Stowaway

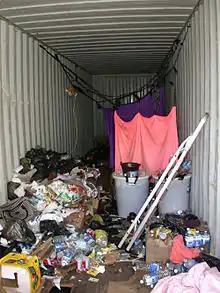
A shipping container in which 22 stowaways were discovered at the Port of Seattle

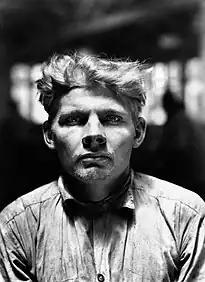
A Finnish stowaway caught illegally entering the United States, photographed on Ellis Island, 1926.Original caption: "The desire to come to America must have been very strong for this young man to face all sorts of uncertainties".

A stowaway or clandestine traveller is a person who secretly boards a vehicle, such as a ship, an aircraft, a train, cargo truck or bus.